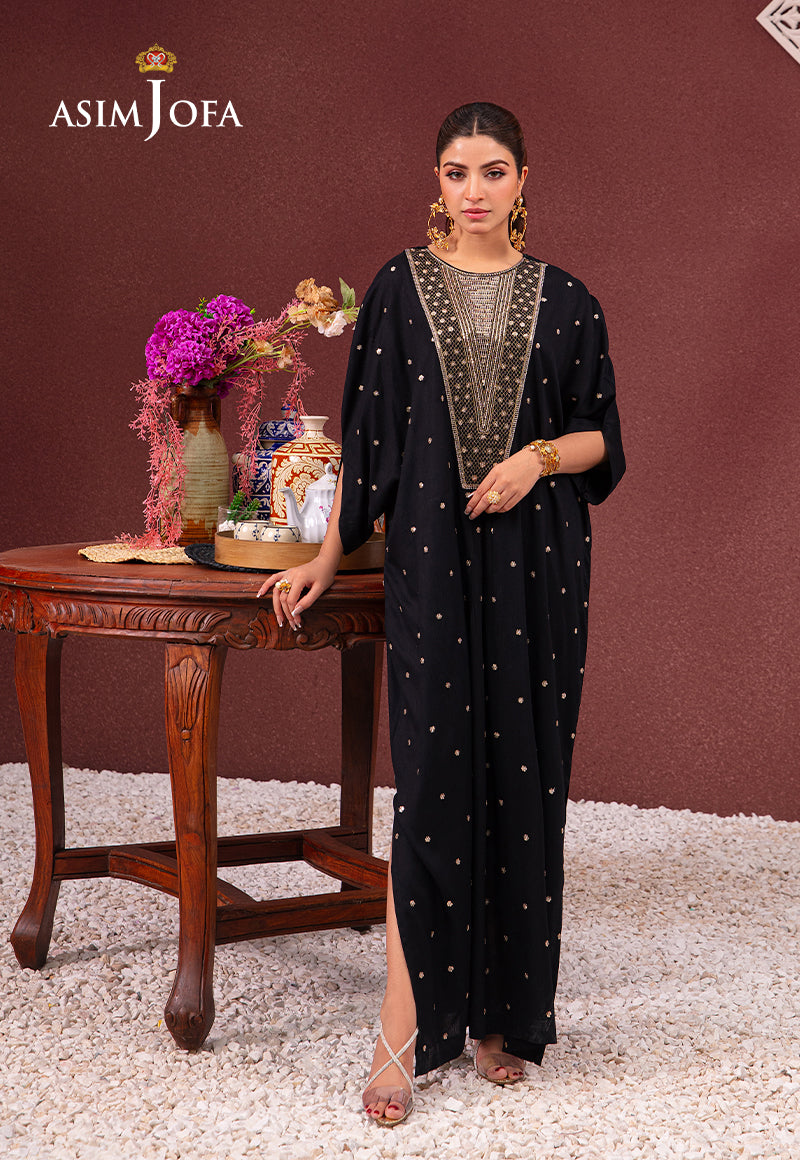
black gold embroidered kurta dress